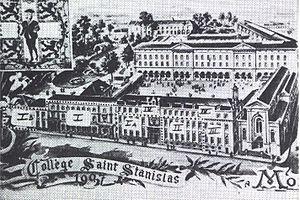
Le collège Saint-Stanislas est un établissement catholique d'enseignement secondaire, situé à Mons en Belgique depuis 1851.